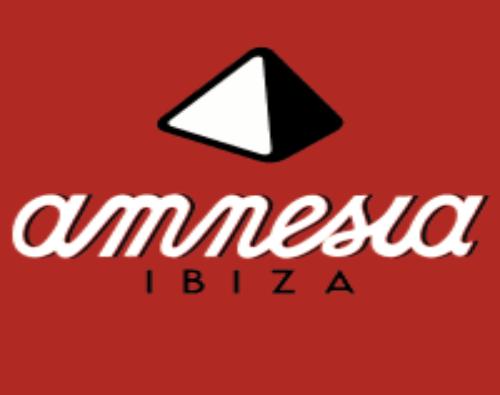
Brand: amnesia
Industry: Clothes